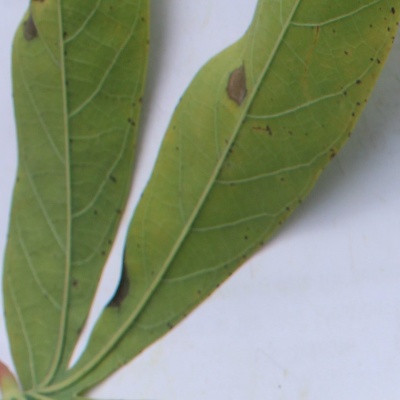
Crop: Cassava
Condition: brown spot